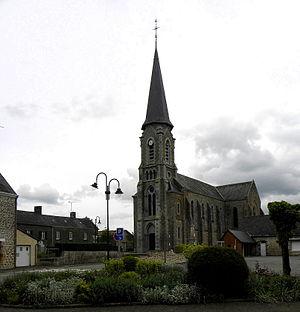
Église Saint-Médard de Saint-Mars-sur-Colmont (53). Flanc sud.
Saint-Mars-sur-Colmont est une commune française, située dans le département de la Mayenne en région Pays de la Loire, peuplée de 469 habitants.